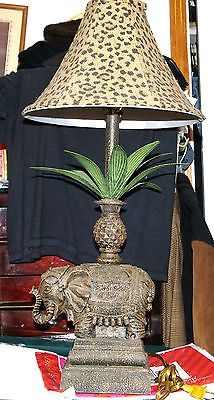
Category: lamp